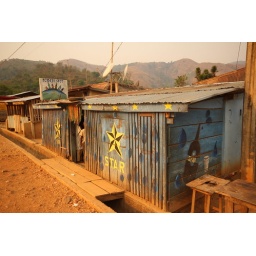
Empty streets around a bar during the Africa cup finale